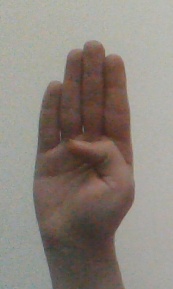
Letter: kaaf